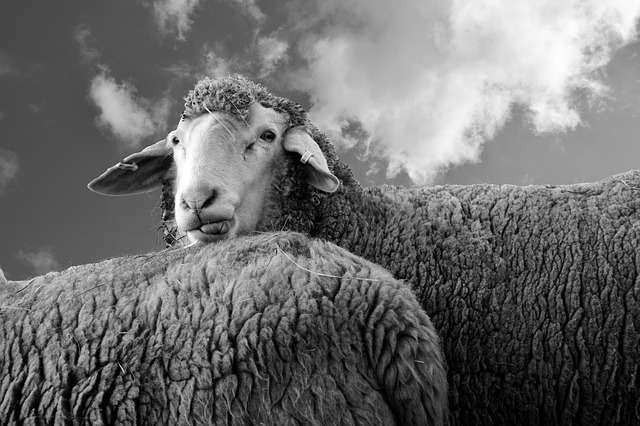
Label: sheep